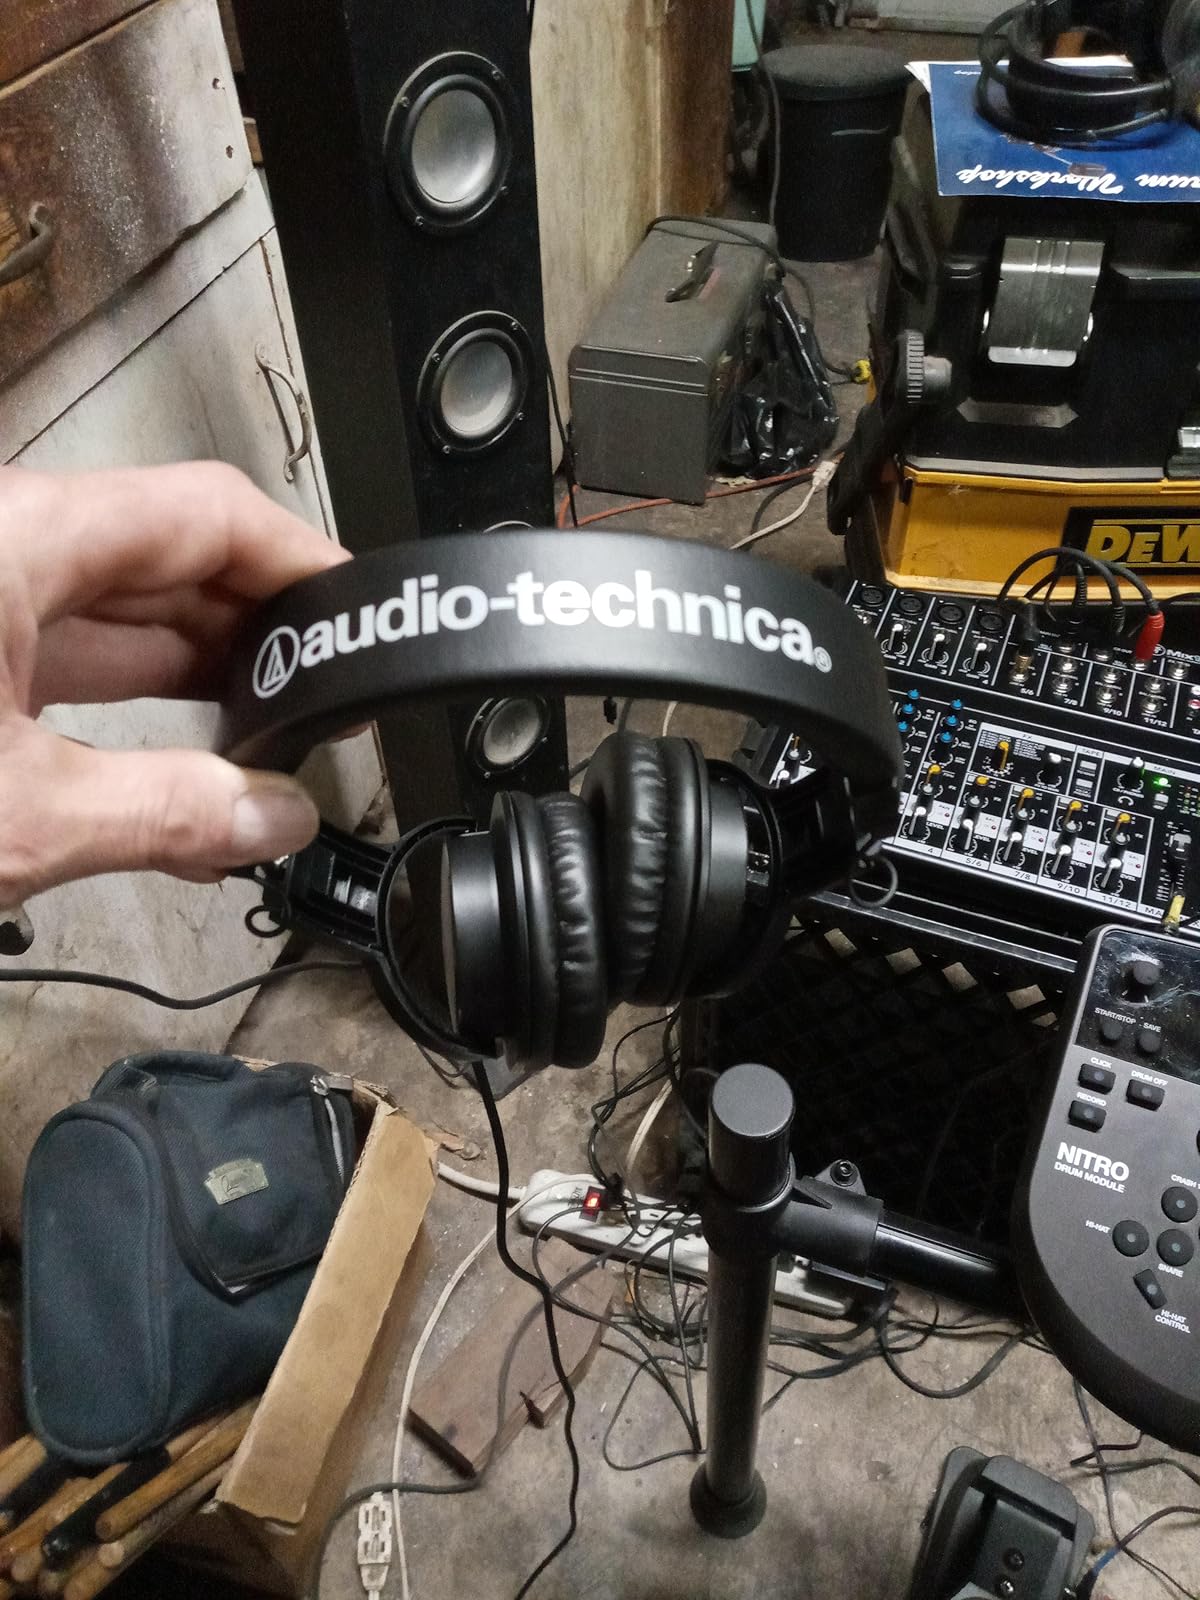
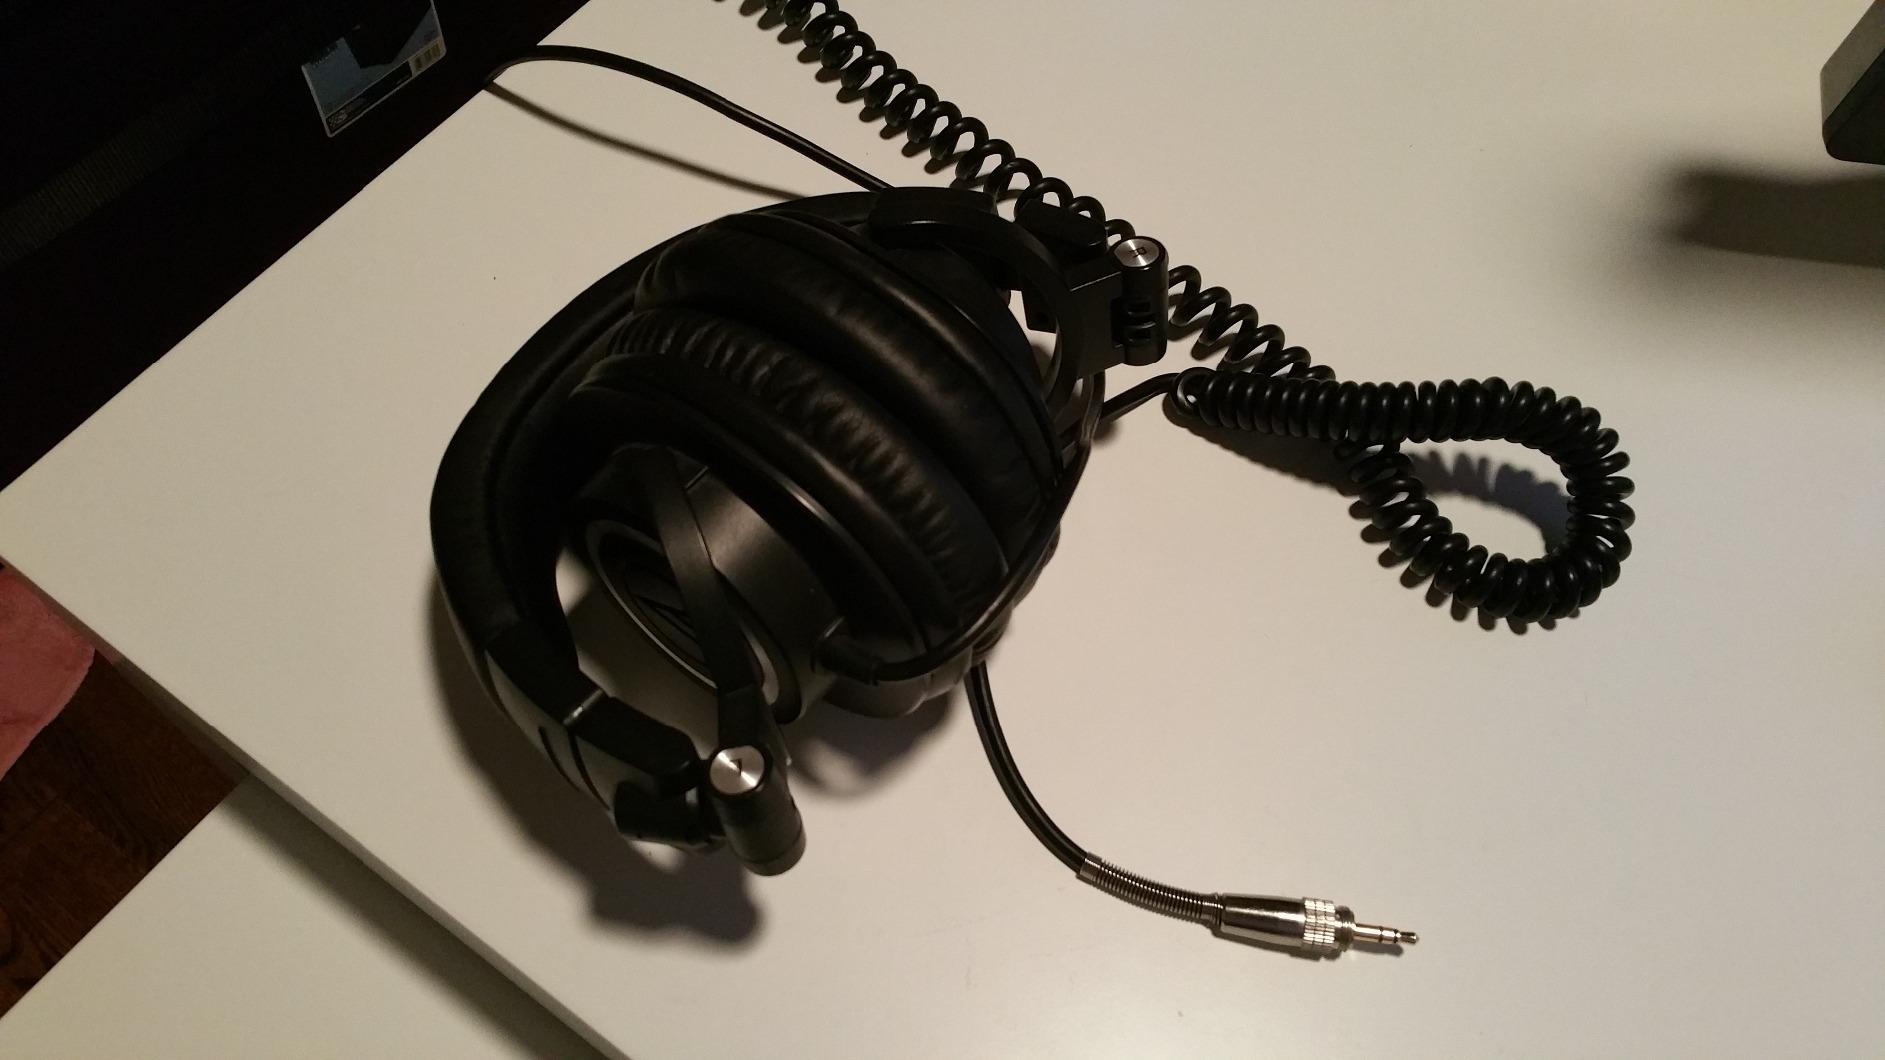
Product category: headphones
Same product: no